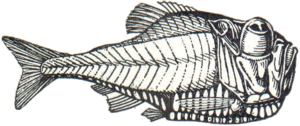
Argyropelecus sp.